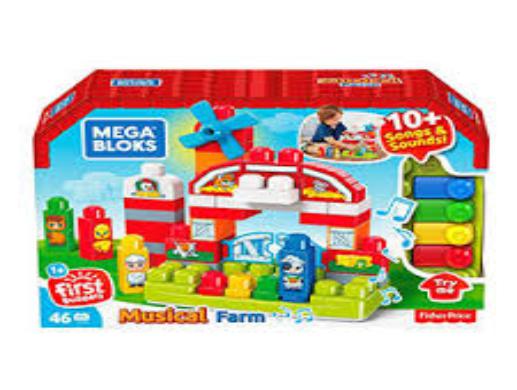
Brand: mega bloks
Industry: Leisure